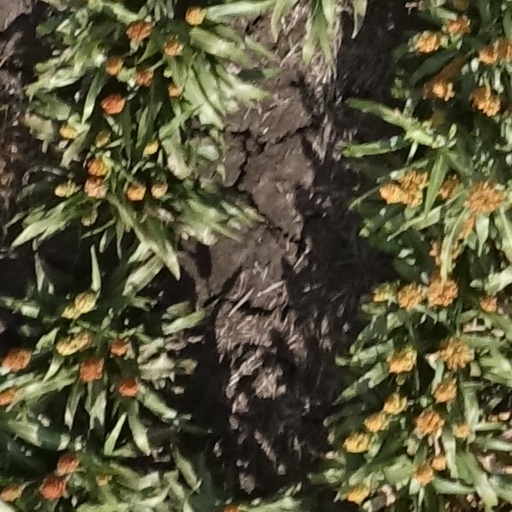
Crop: sorghum